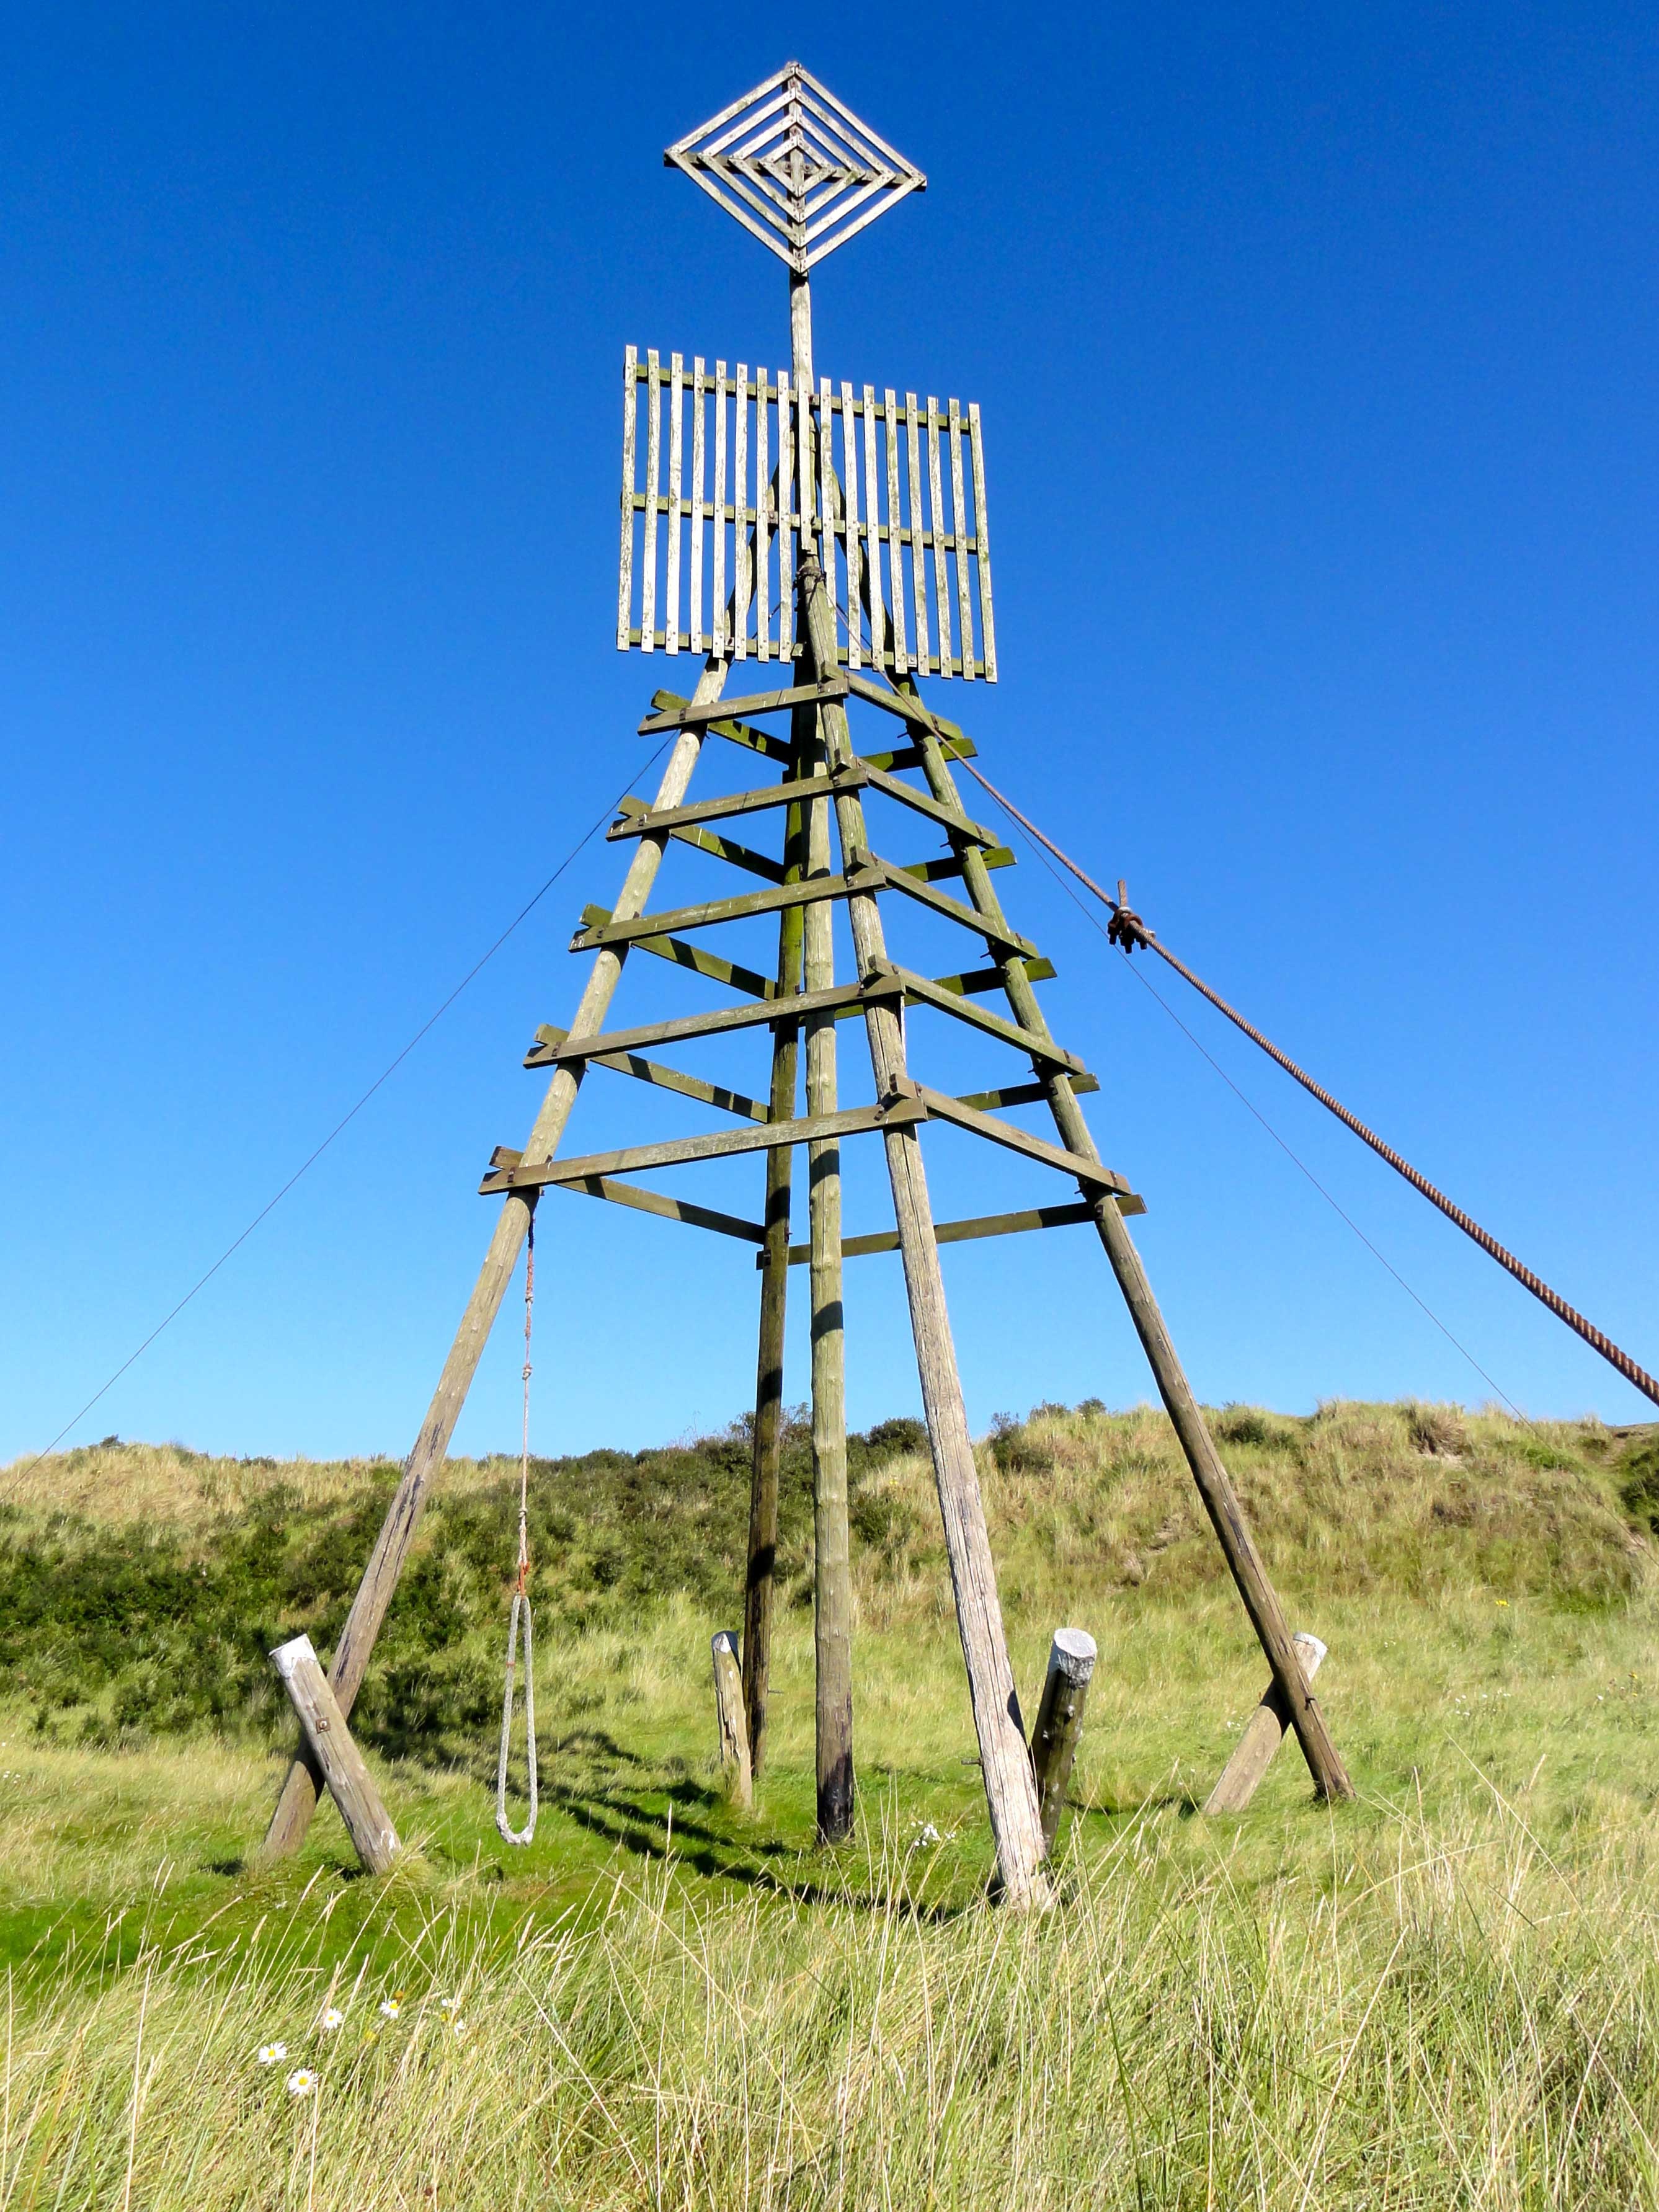
structure, windmill, wind, construction, tower, mast, netherlands, wooden, daymark, observation tower, transmission tower, willemsduin, schiermonnikoog, outdoor structure, overhead power line